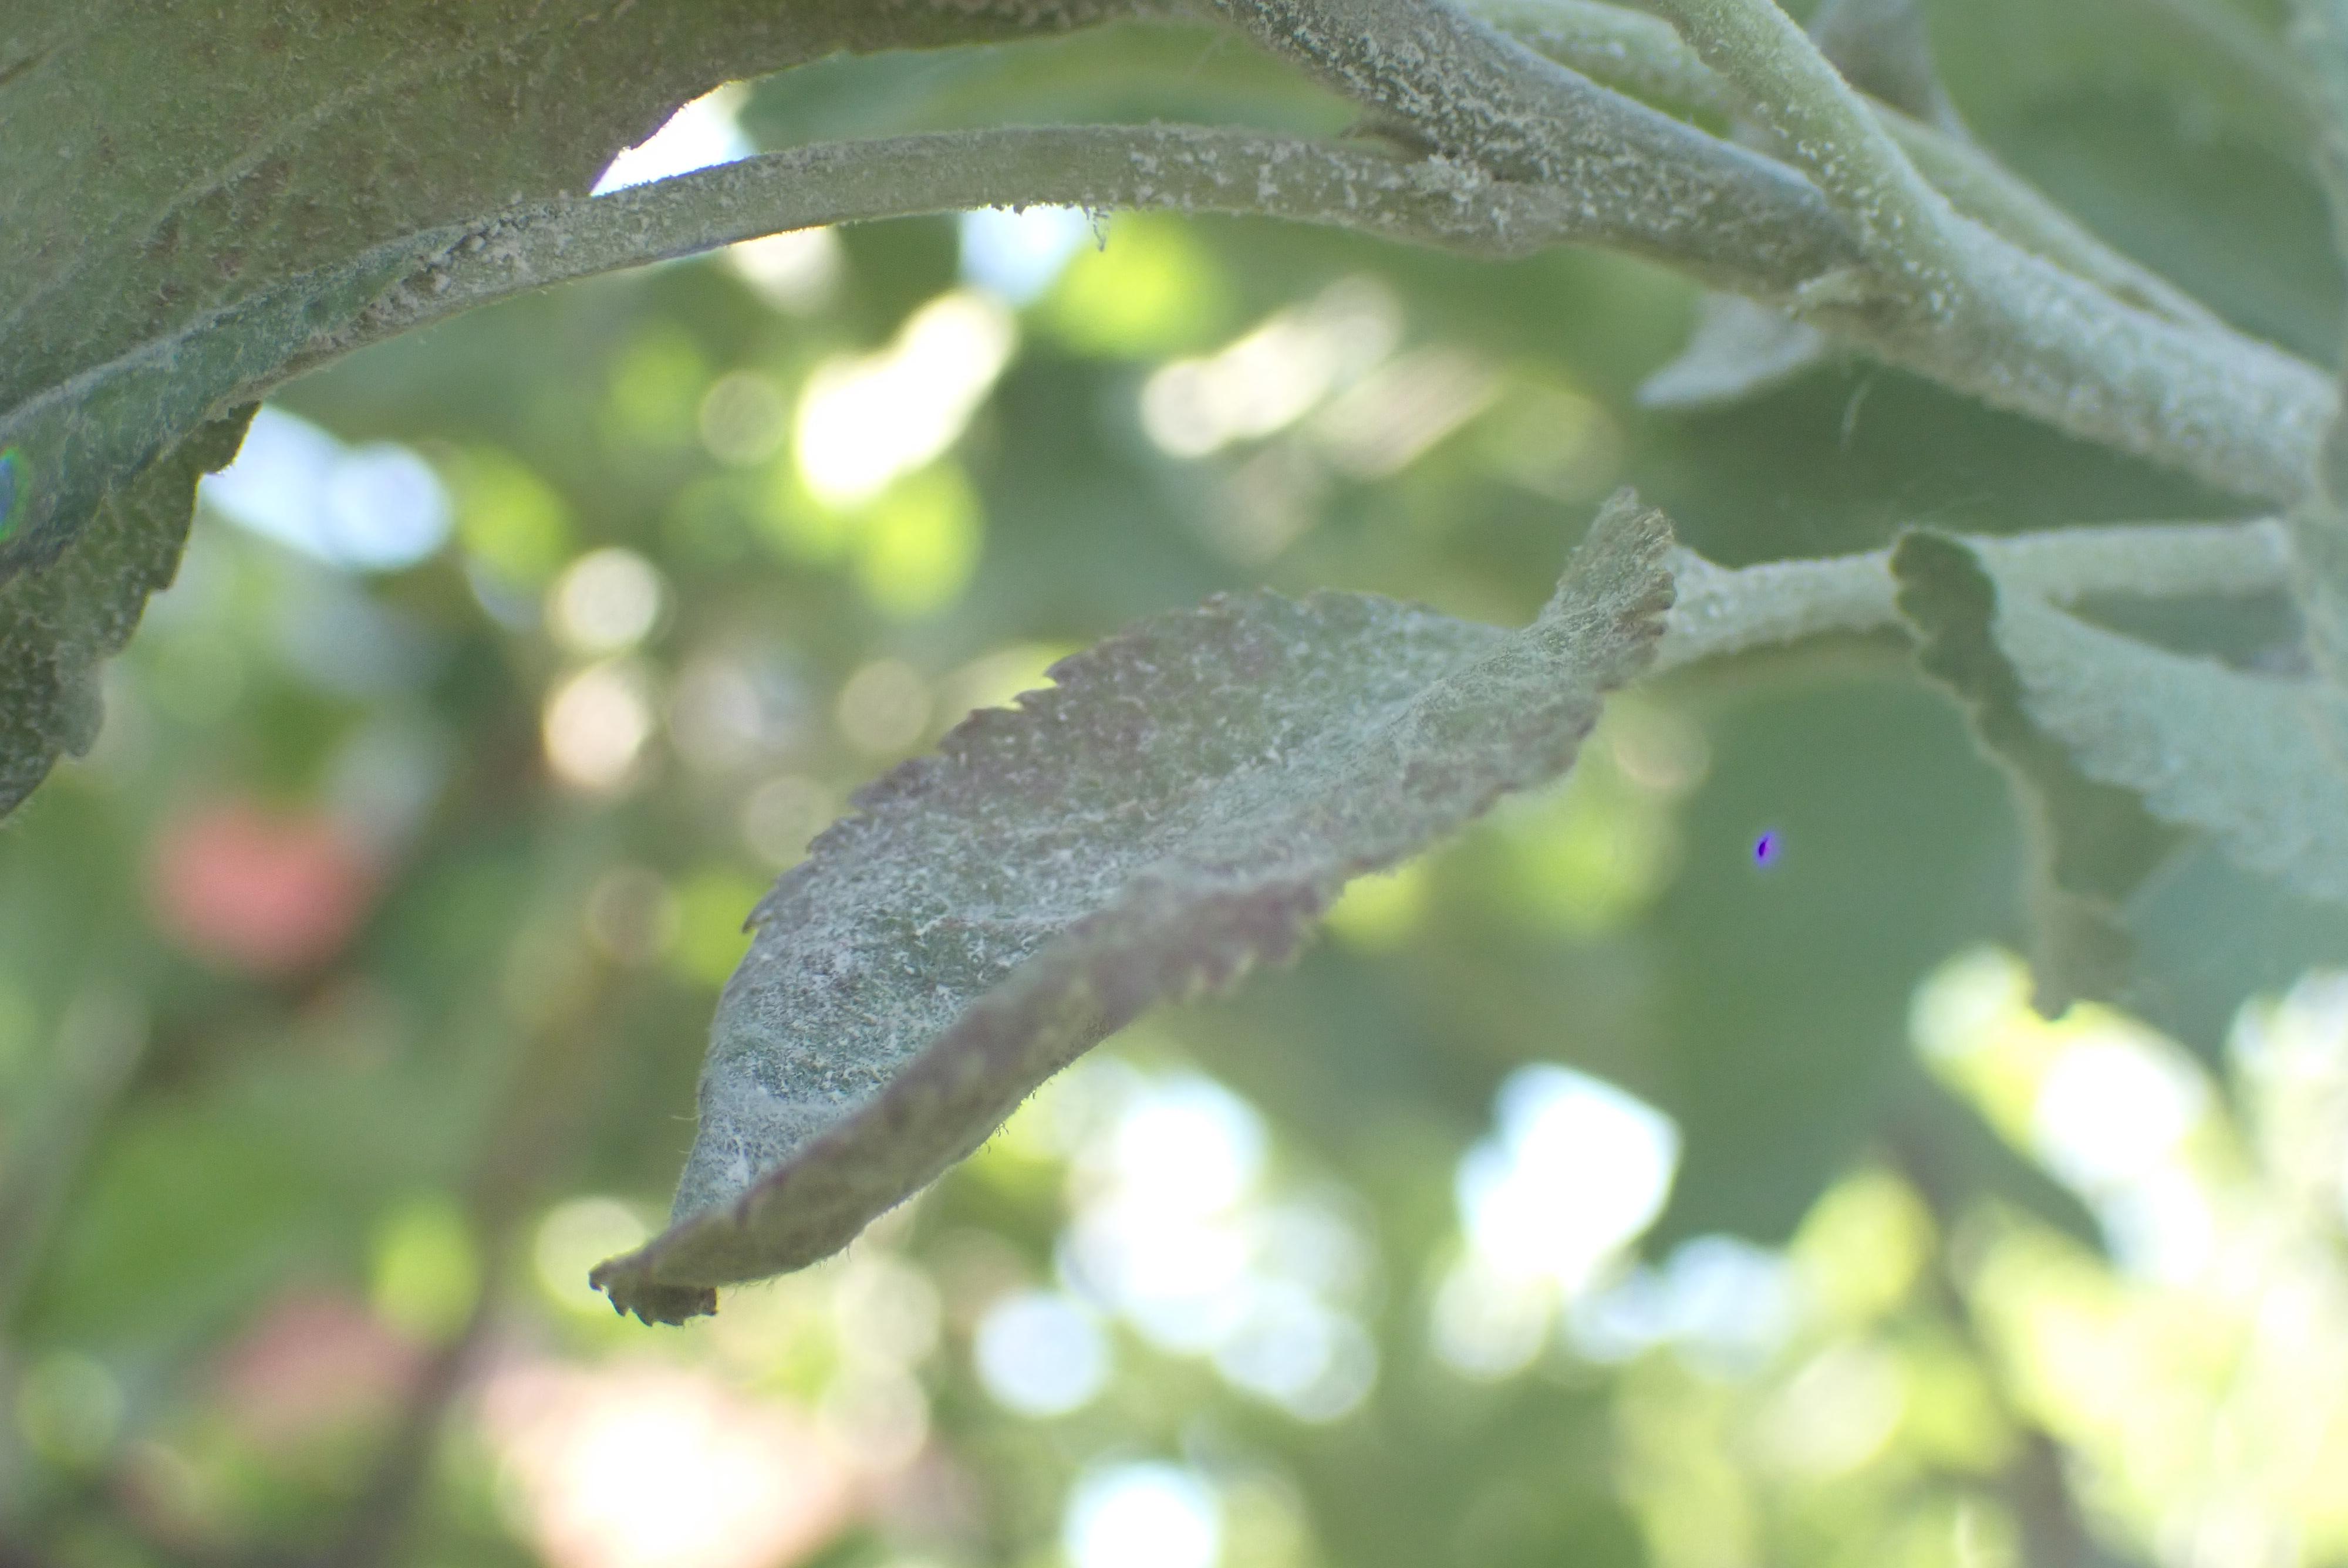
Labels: powdery_mildew